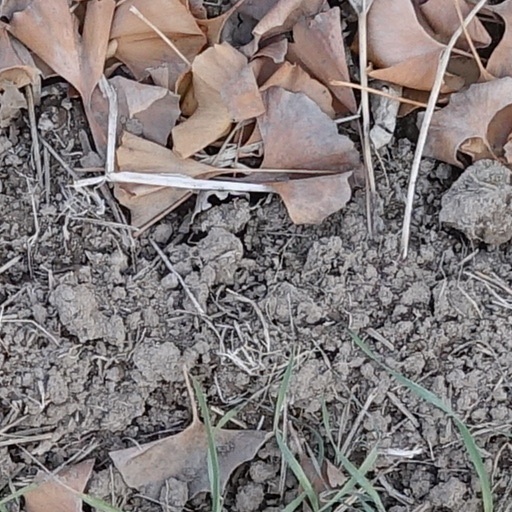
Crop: wheat